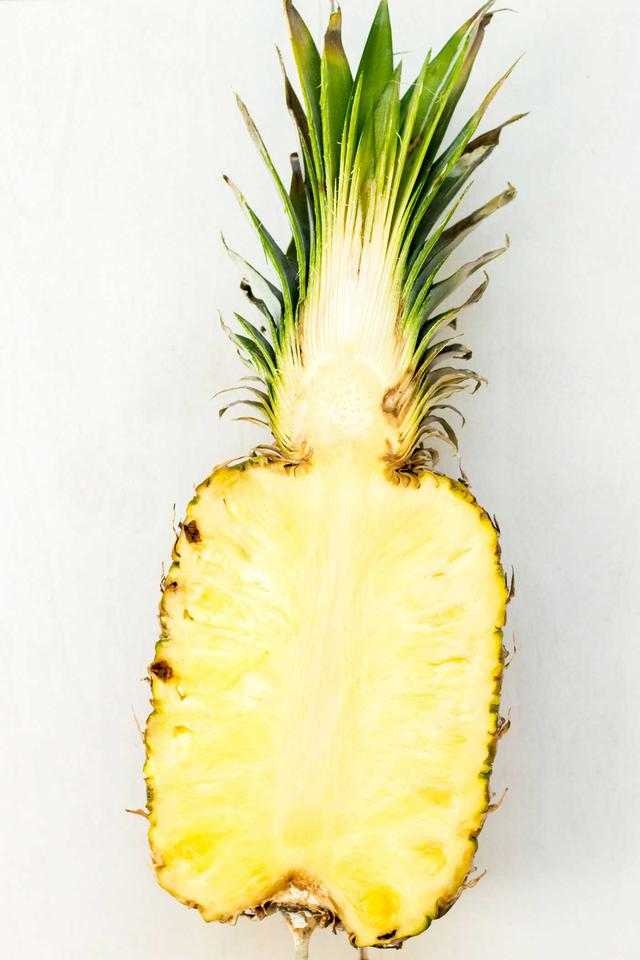
Label: Pineapple